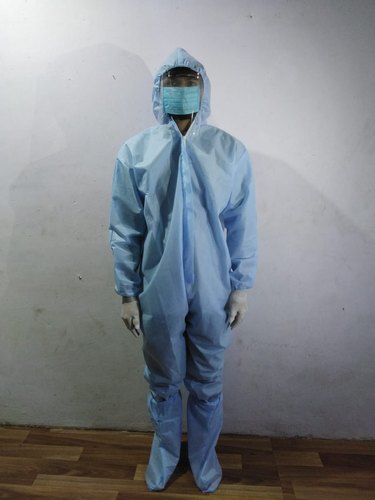
Objects detected:
Mask
Face_Shield
Gloves
Gloves
Coverall